Anno Domini 1573

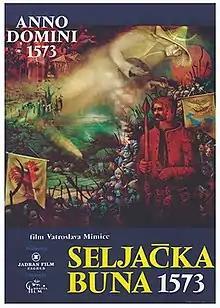

Anno Domini 1573 is a 1975 Yugoslav/Croatian feature film directed by Vatroslav Mimica. The film was selected for Directors' Fortnight section at Cannes Film Festival in 1976.